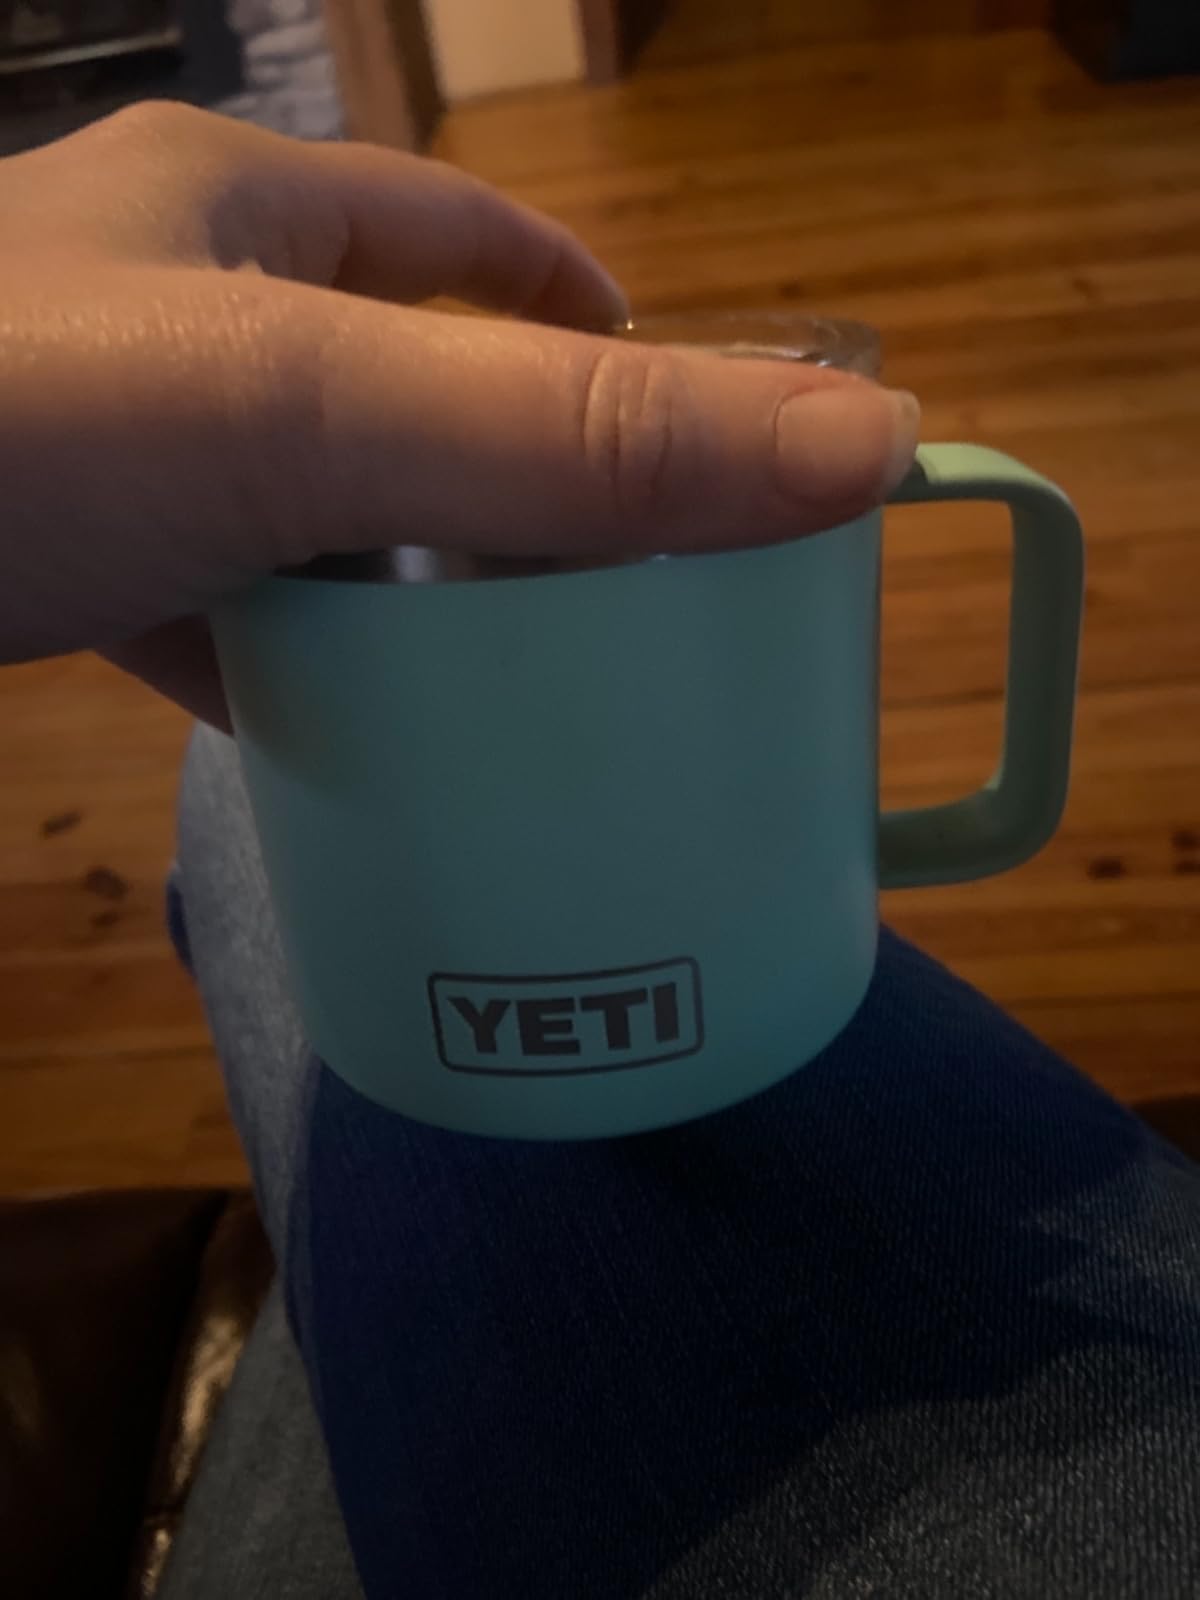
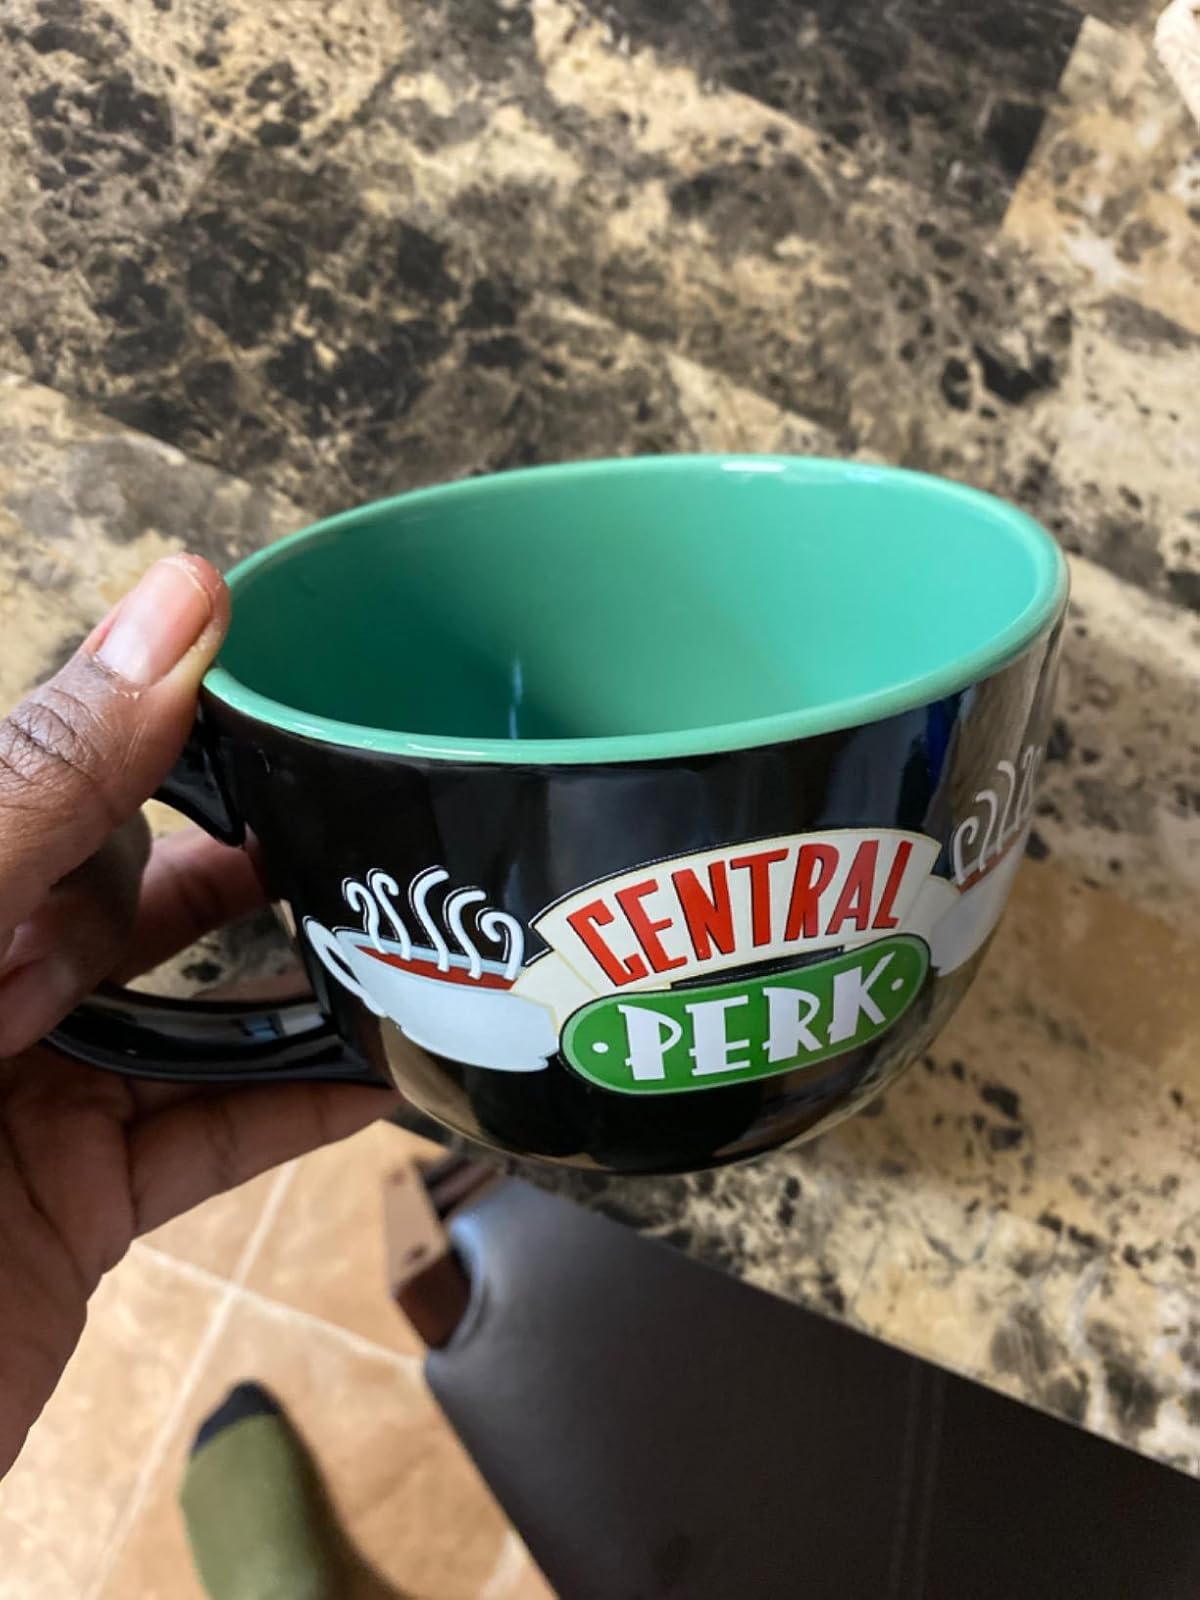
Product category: items_mug
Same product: no